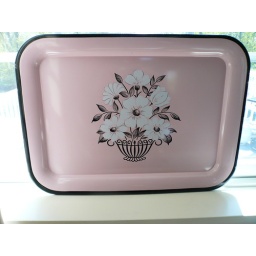
A BEAUTIFUL tray I scored on E-bay! Will go great with the black and pink checked floor in the kitchen!